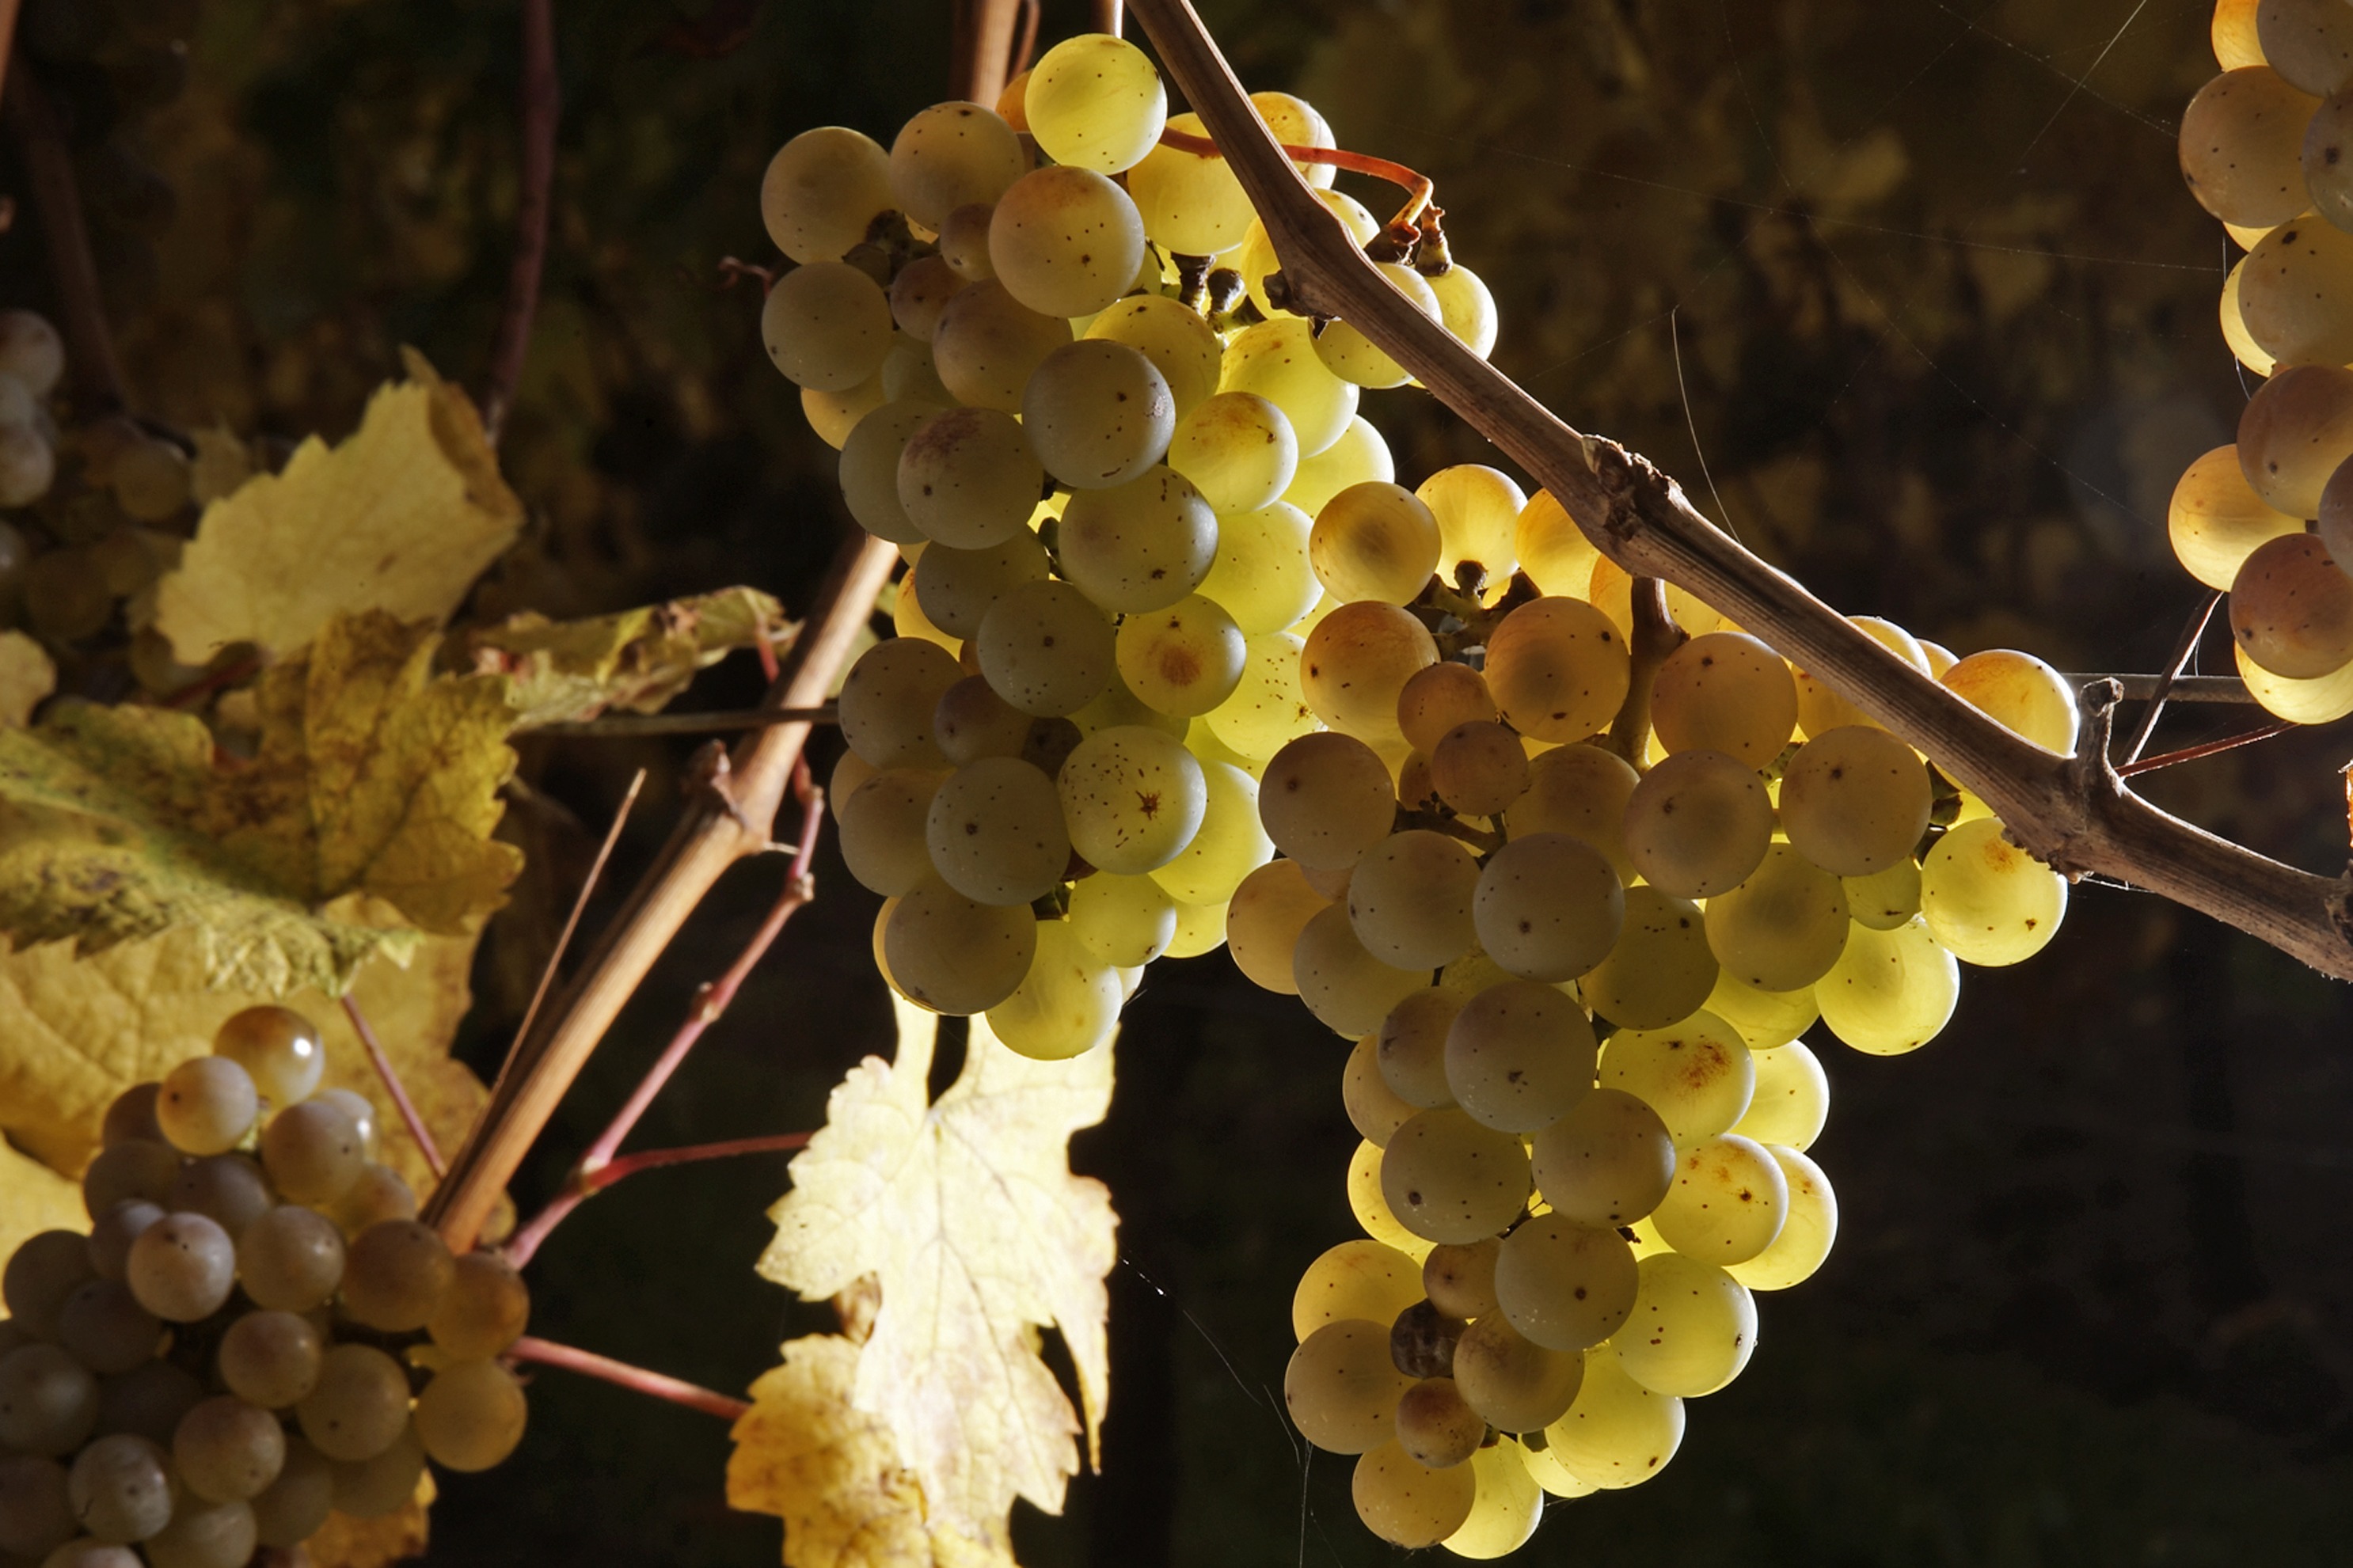
branch, plant, grape, wine, fruit, leaf, flower, food, produce, autumn, botany, yellow, flora, season, grapes, macro photography, winegrowing, flowering plant, vitis, land plant, grapevine family